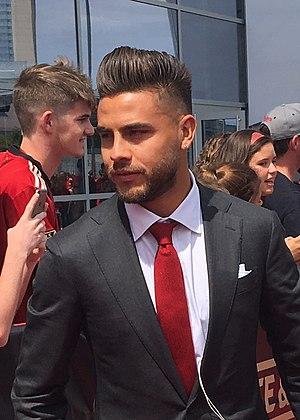
Héctor Daniel Villalba, dit Héctor Villalba, né le 10 février 1994 à Buenos Aires en Argentine, est un footballeur argentin, qui joue au poste de milieu offensif au Club Libertad.